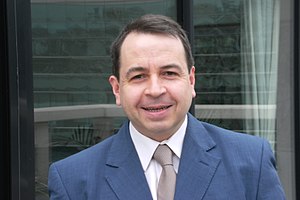
Jean-Pierre Thiollet
Jean-Pierre Thiollet
Jean-Pierre Thiollet er en fransk forfatter.